Nishioka Tsuneo

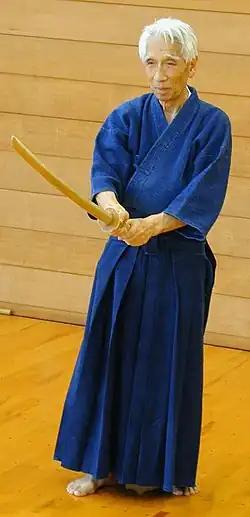
Nishioka Tsuneo

Nishioka Tsuneo (西岡常夫) (7 February 1924 – 8 February 2014) - was a Japanese martial artist and the founder of the Shinto Muso-ryu Jōdō group Sei Ryu Kai (清隆会). As of 2012, Nishioka had retired from active teaching although several of his menkyo kaiden continue to transmit his teachings.